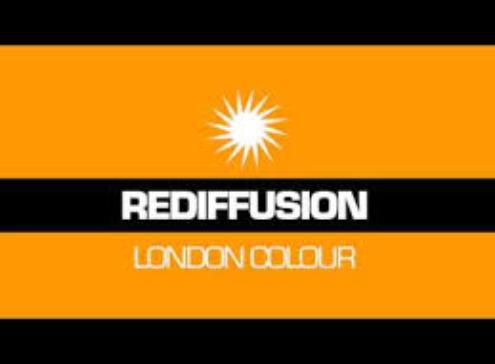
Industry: Electronic